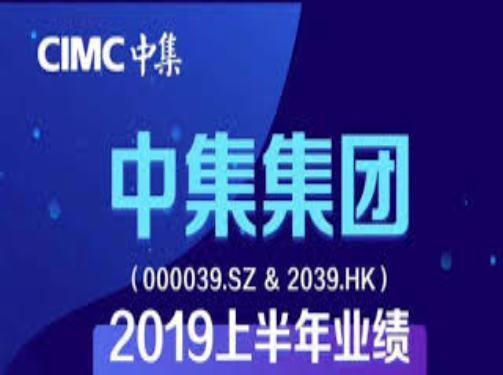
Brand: Cimc-2
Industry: Transportation